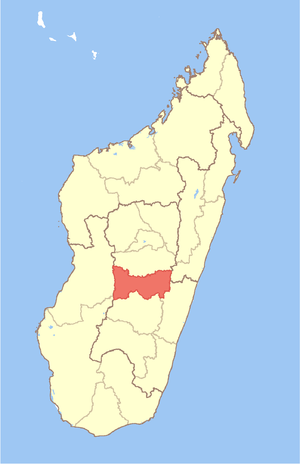
Amoron'i Mania est l'une des vingt-deux régions de Madagascar. Elle est située dans la province Fianarantsoa au centre de l'île de Madagascar.